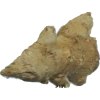
Label: ginger